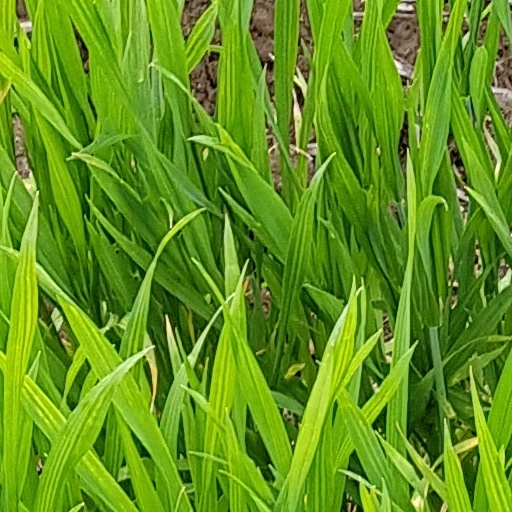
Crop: wheat